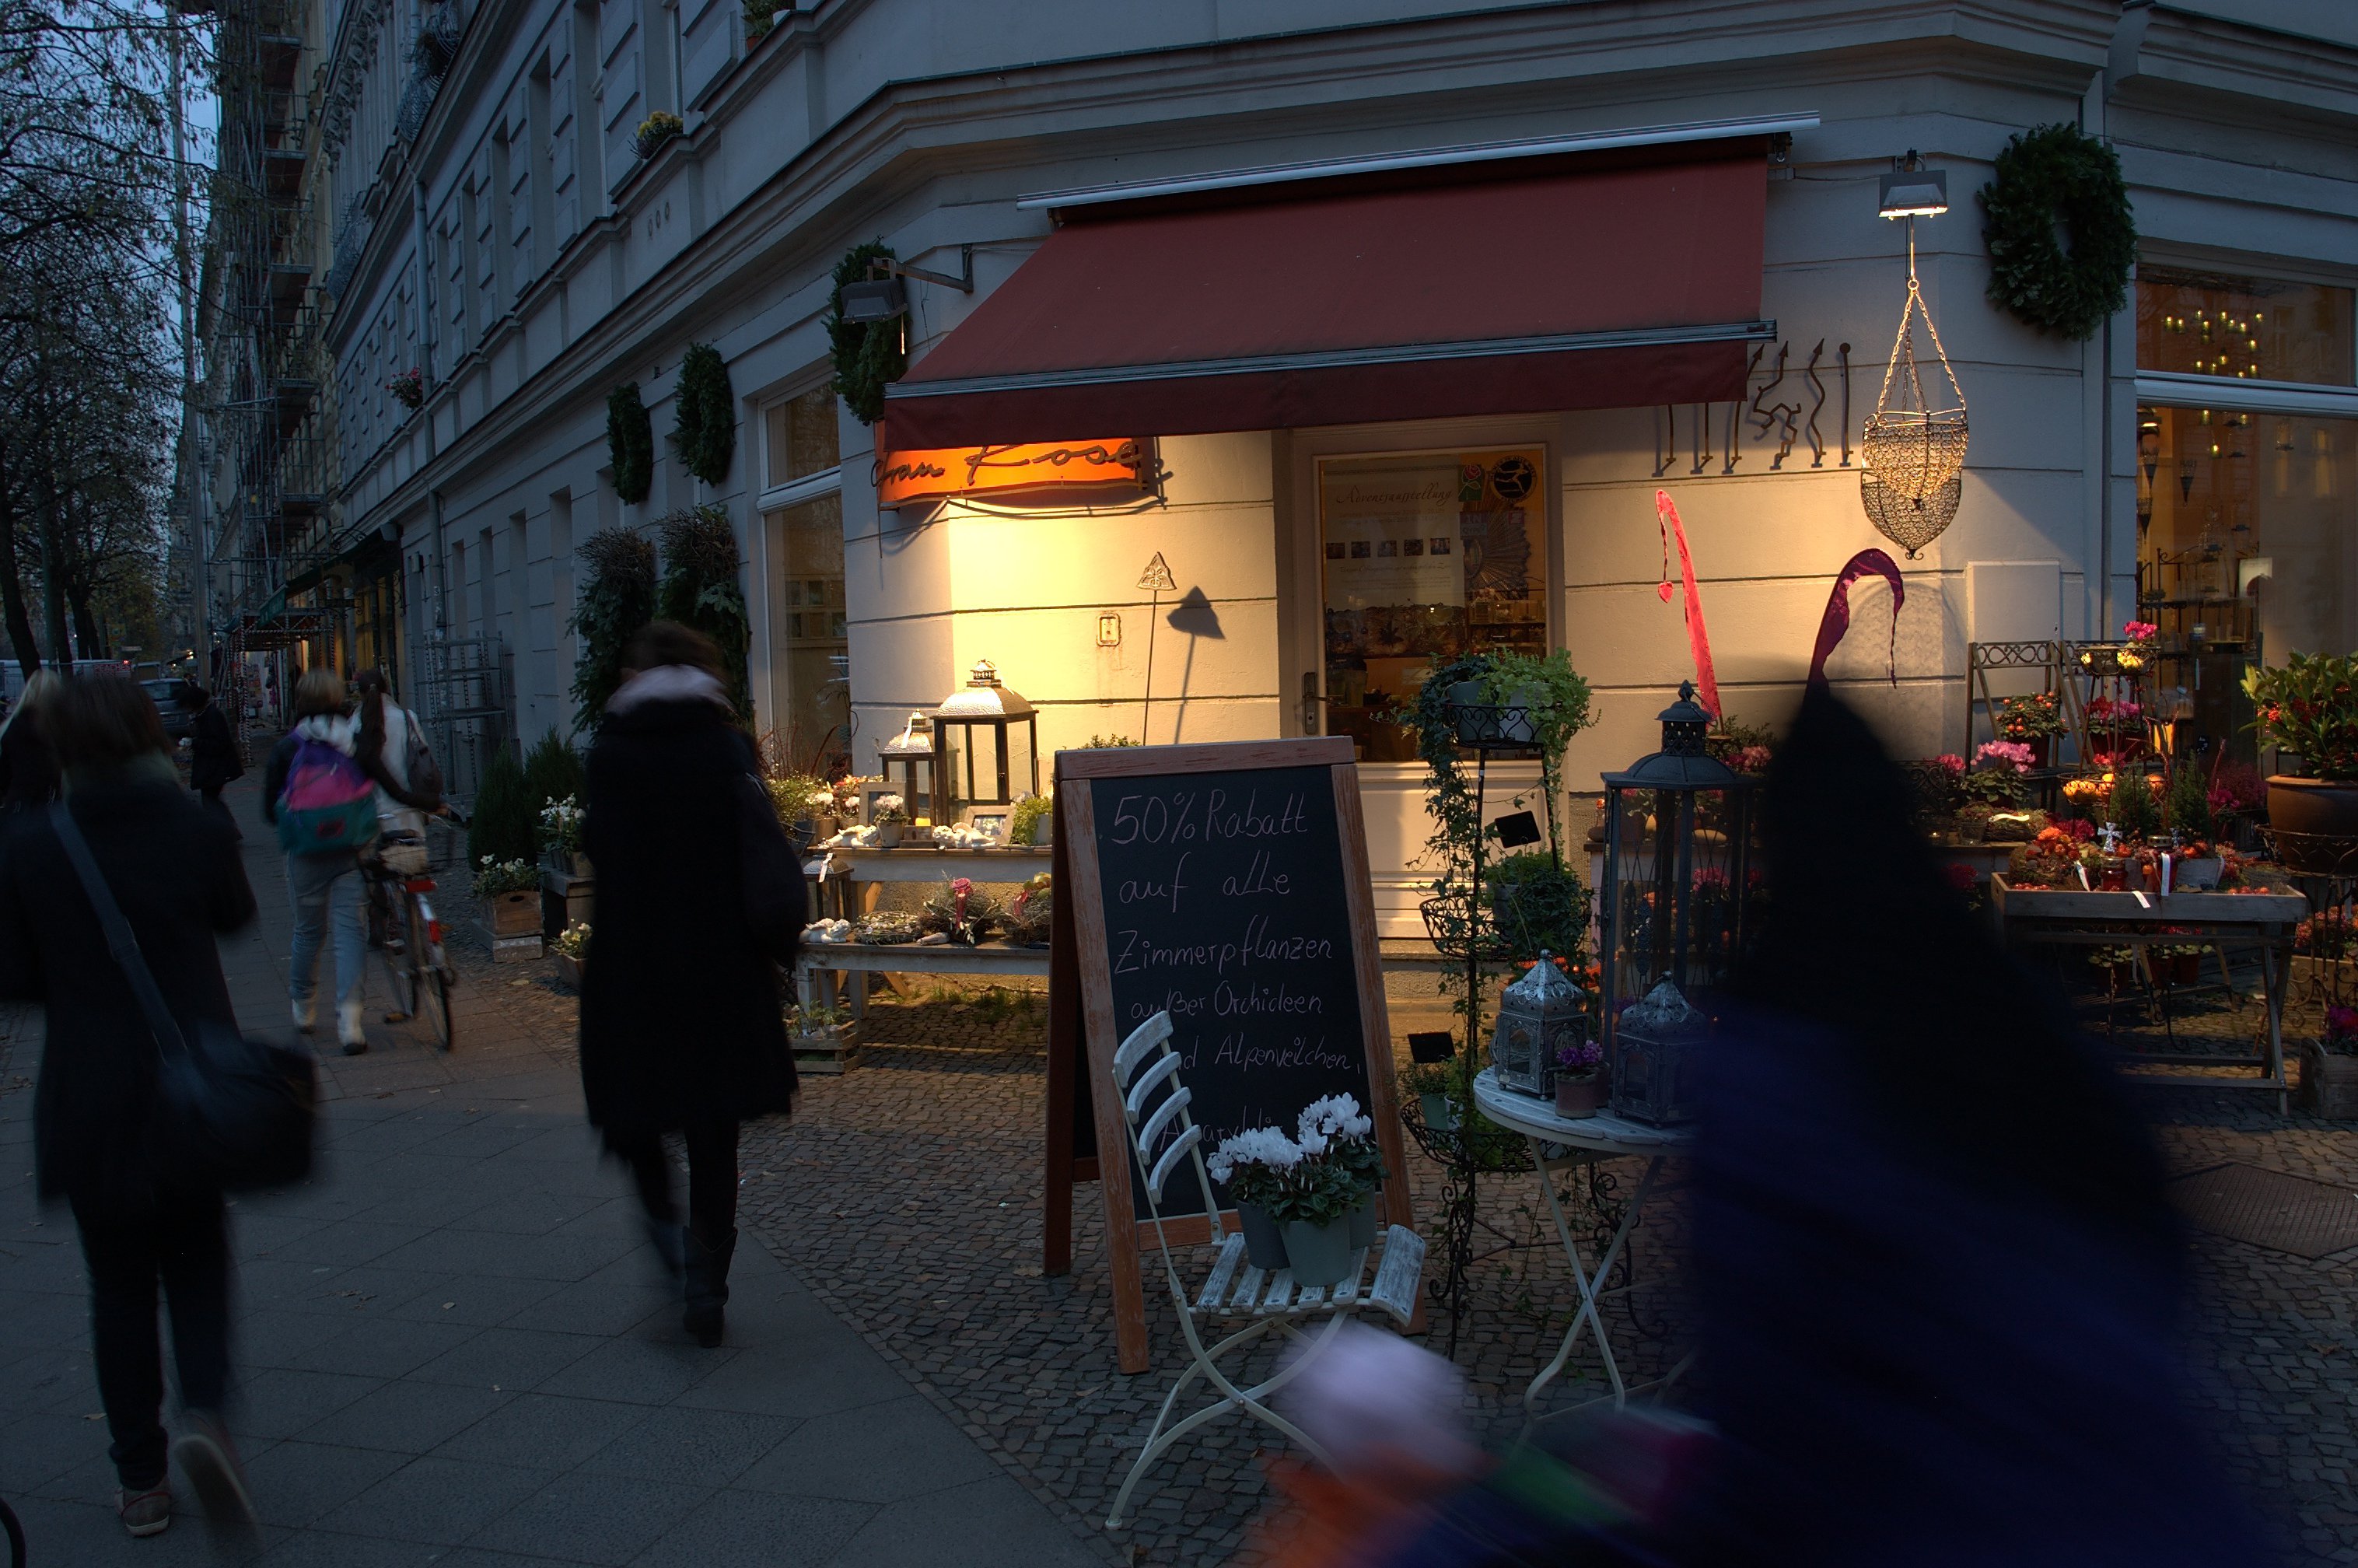
street, restaurant, evening, rawtherapee, germany, deutschland, berlin, pentax, 20mm, 2010, abends, lenstagged, steffenzahn, k100d, justpentax, iamflickr, cosina, voigtlander, cosinavoigtlnder, skopar, colorskopar, cv20, colorskopar20mmf35slii, 20mmf35slii, voigtlander20mm, cv2035, skopar20mmf35, voigtlnder20mmf35, pankow